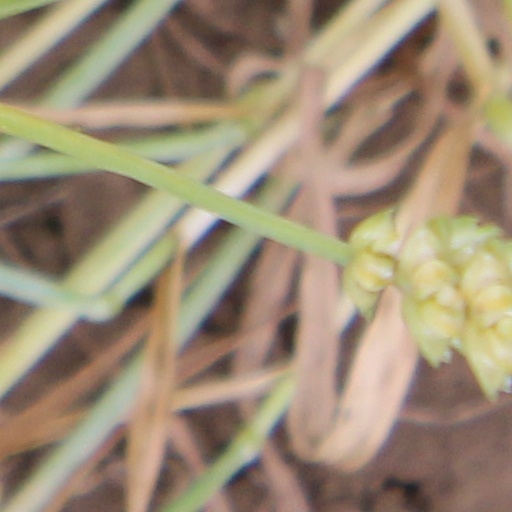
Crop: wheat